Lobopodia

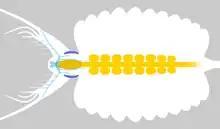
Eyes (deep blue), brain (light blue) and digestive system (yellow) of "Kerygmachela".

Not much is known about the neural anatomy of lobopodians due to the spare and mostly ambiguous fossil evidence. Possible traces of a nervous system were found in "Paucipodia", "Megadictyon" and "Antennacanthopodia". The first and so far the only confirmed evidence of lobopodian neural structures comes from the gilled lobopodian "Kerygmachela" in Park et al. 2018 — it presents a brain composed of only a protocerebrum (the frontal-most cerebral ganglion of panarthropods) that is directly connected to the nerves of eyes and frontal appendages, suggesting the protocerebral ancestry of the head of lobopodians as well as the whole Panarthropoda.